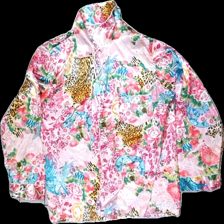
View: front
Type: Shirt
Category: Ladies
Brand: Cellbes
Colors: Pink
Material: 100% polyester
Pattern: Floral print
Cut: Regular
Size: 38
Season: All
Price range: <50
Recommended usage: Recycle
Description: Animal anf flower printed pyjamas shirt
Comment: Broken thread front pocket